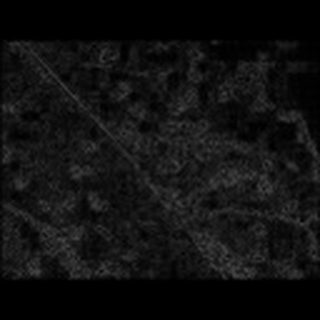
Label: cotton_bacterial_blight